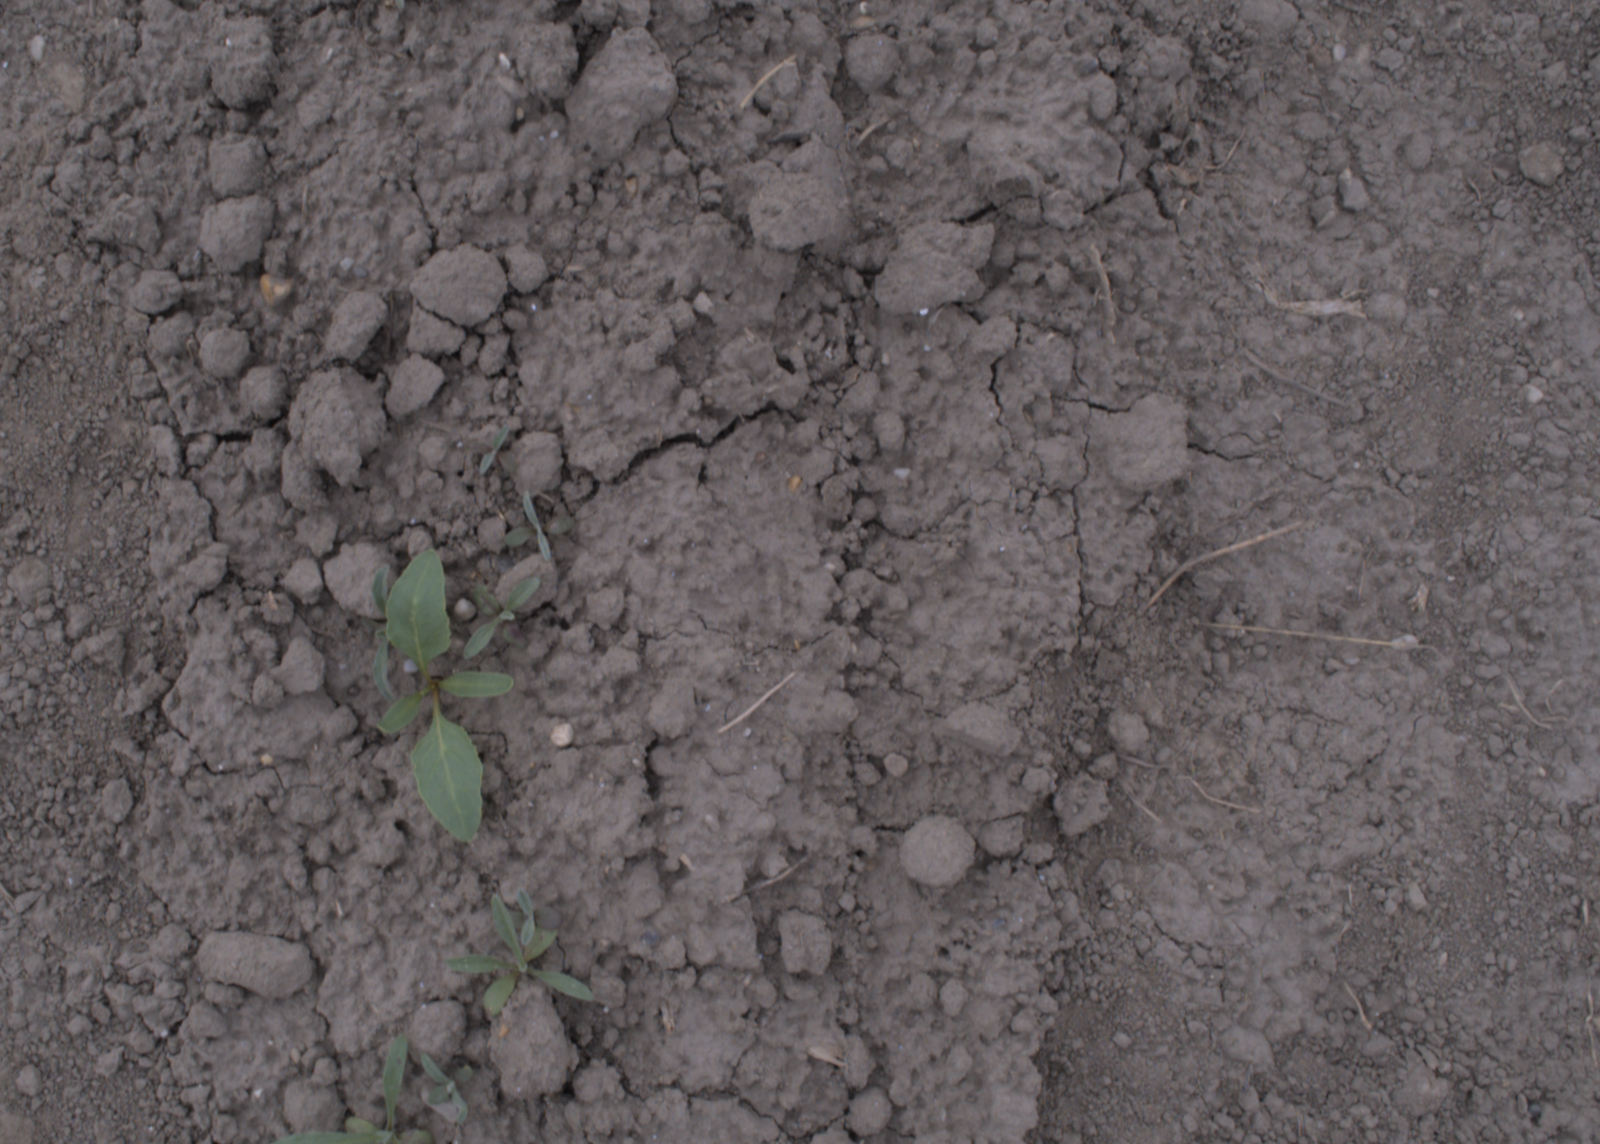
Capture date: 17.08.2020 12:10:20
Weather: cloudy
Wind: light
Seeding date: 21.07.2020
Plant canopy height (mm): 910